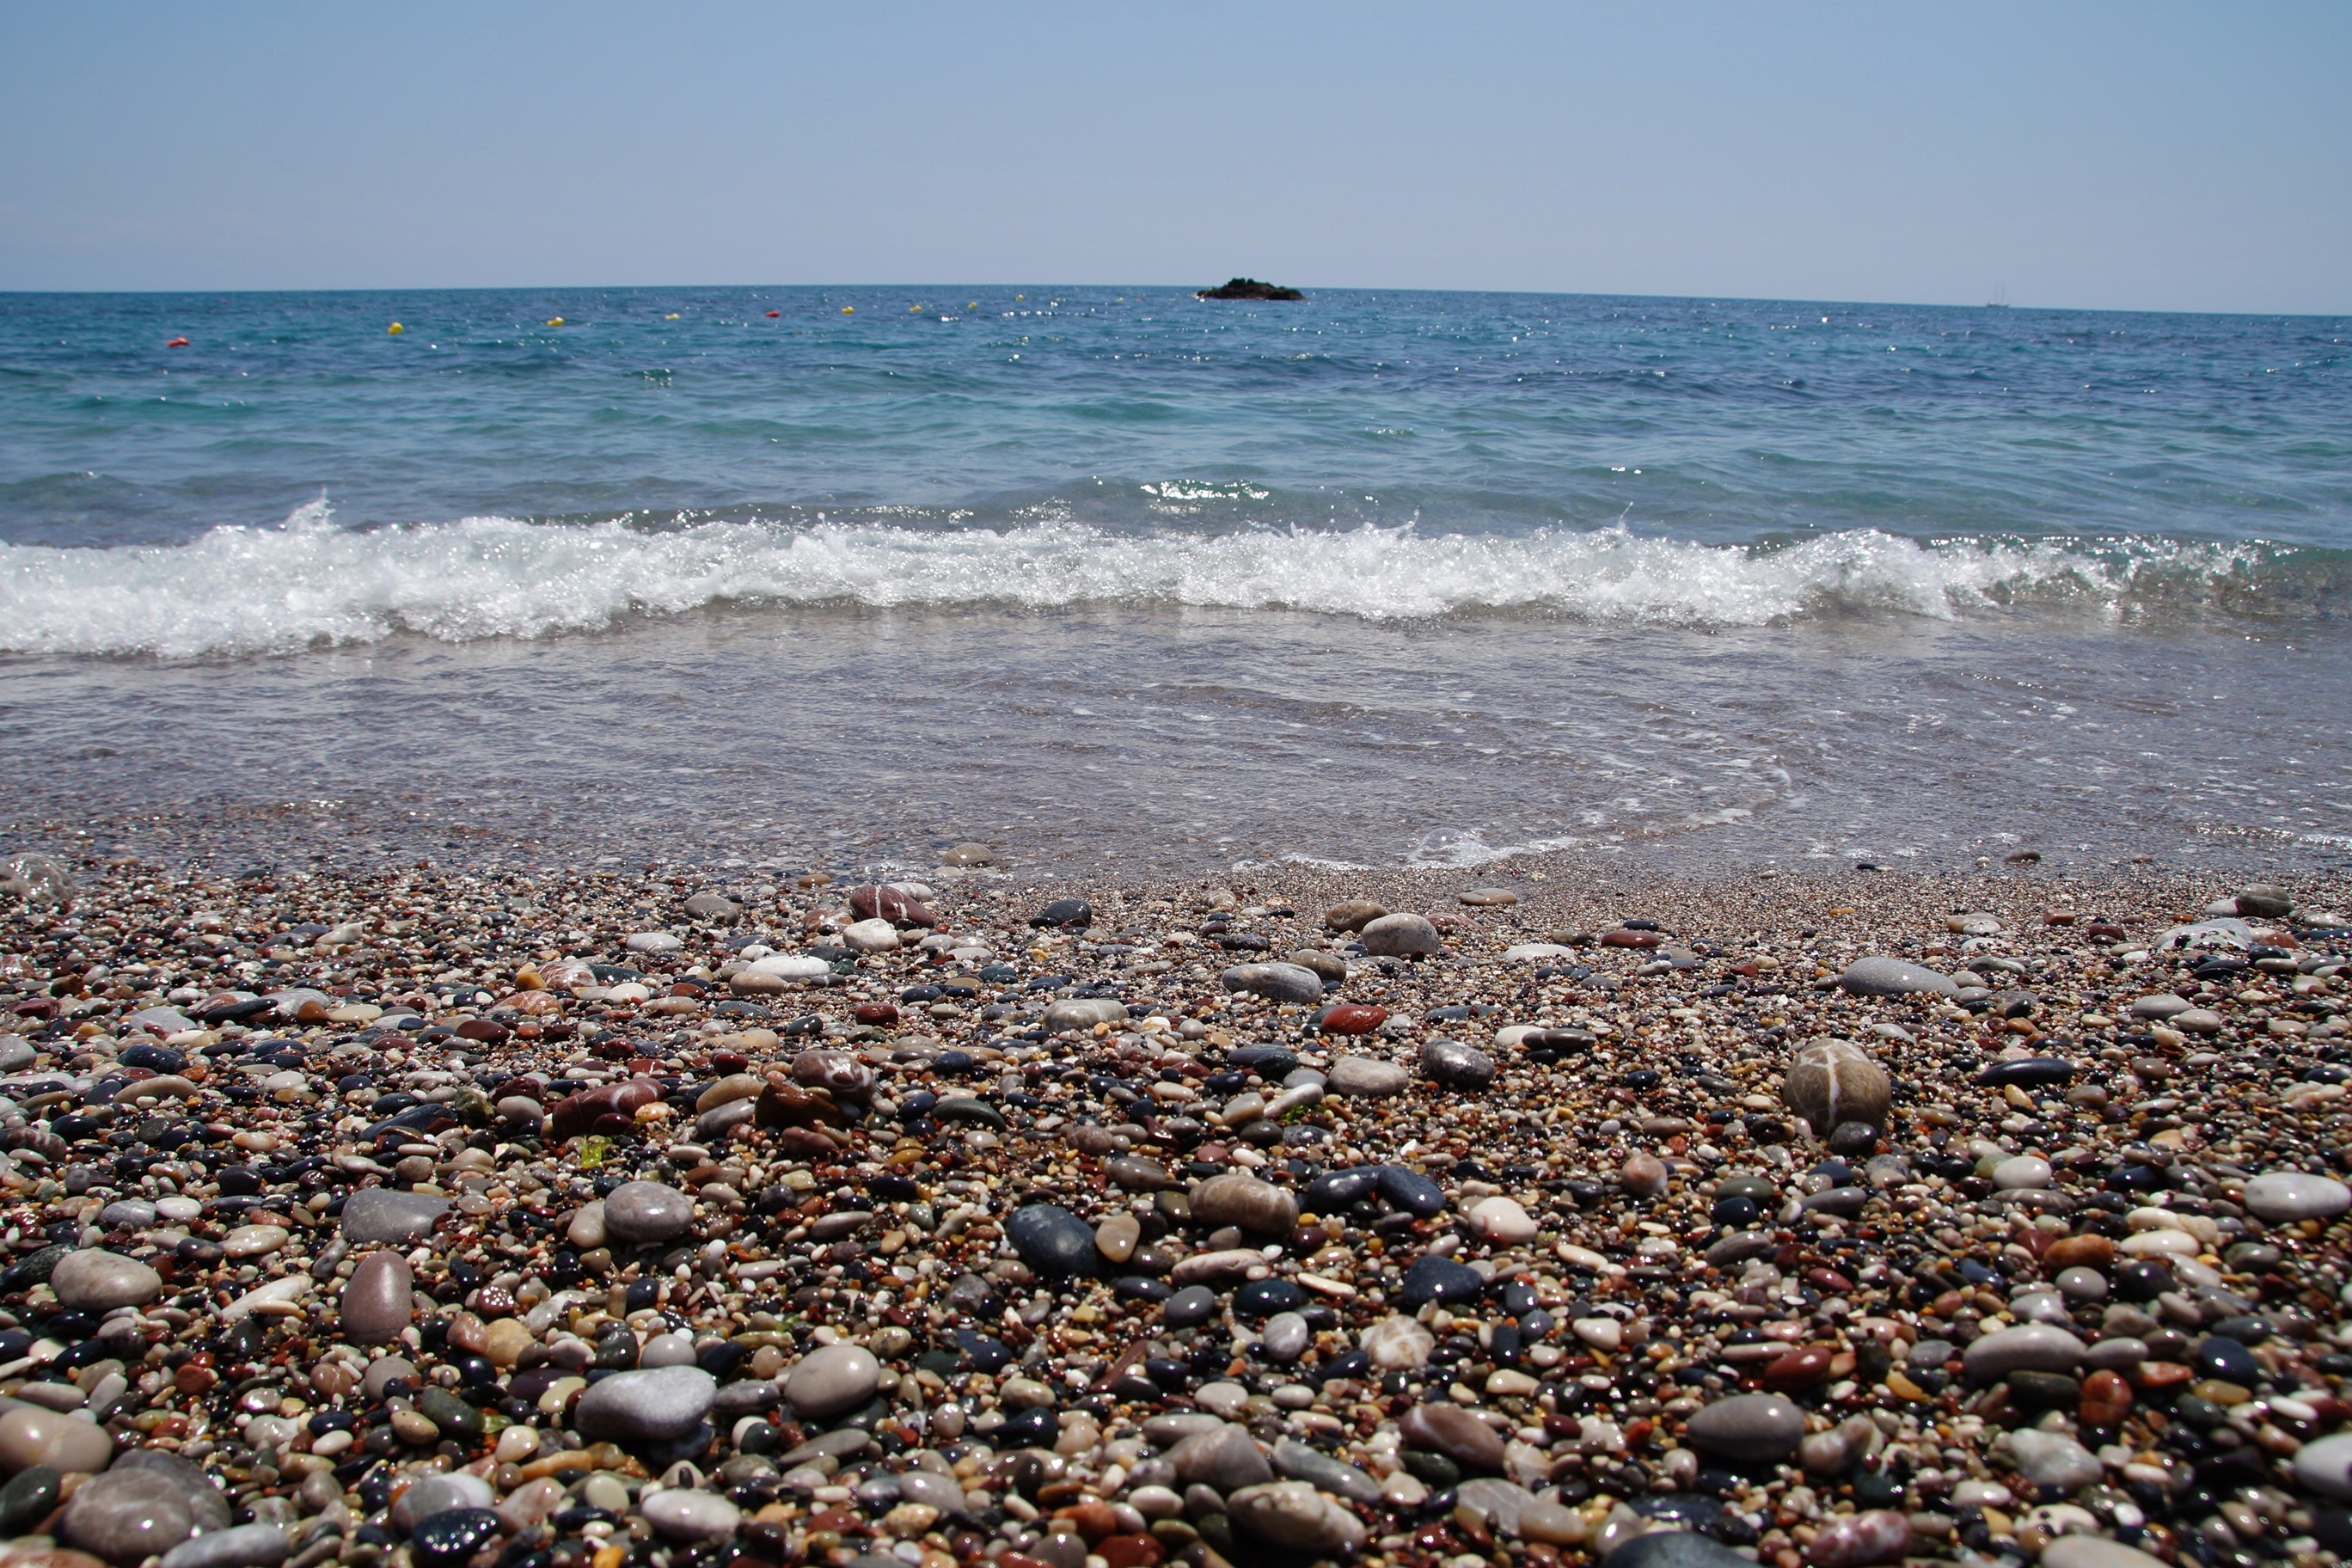
beach, sea, coast, sand, rock, ocean, horizon, shore, wave, material, body of water, waves, bank, pebbles, greece, rhinestones, cape, wind wave